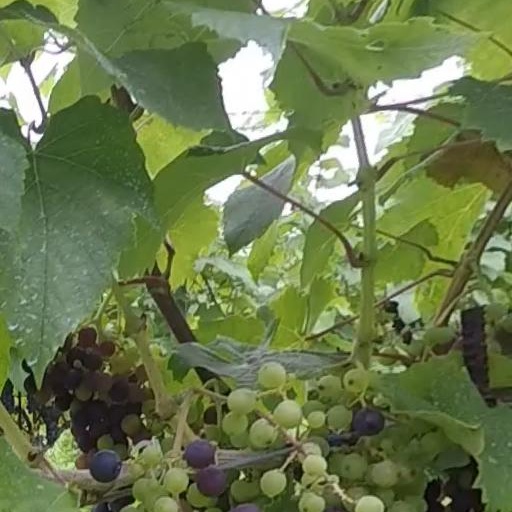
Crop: grape